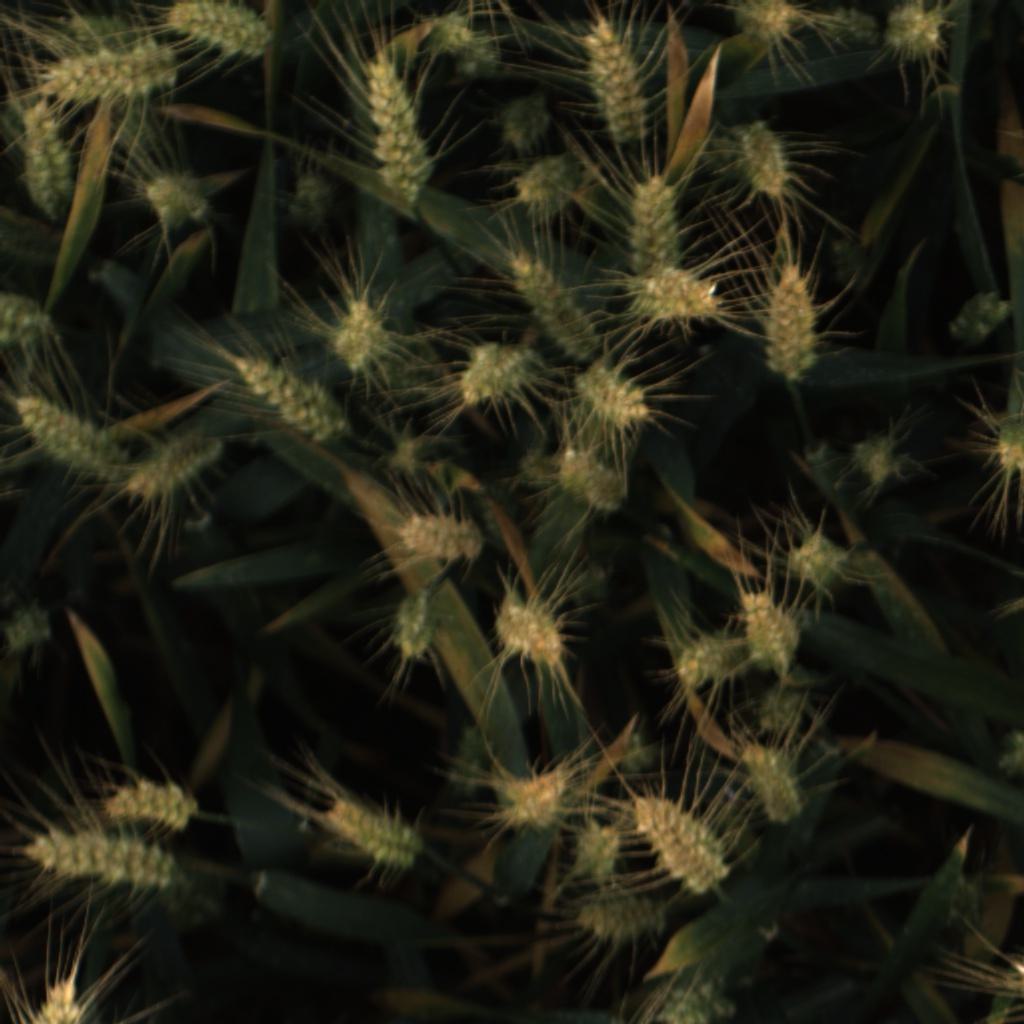
Country: UK
Location: Rothamsted
Wheat development stage: Filling - Ripening